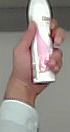
Product: rexona_spray